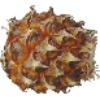
Label: Pineapple Mini 1